West Point Island

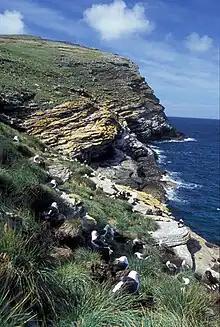
Black-browed albatrosses on West Point Island

West Point Island lies off the north-west point of West Falkland. It is long with a maximum width of . Its dramatic west-facing cliffs are the highest in the Falklands, with the highest point at Cliff Mountain rising to . West Point Island Settlement, with its airstrip, lies on Westpoint Cove in the north-east. It is separated from West Falkland by a narrow channel called the Wooly Gut, which is a local reference to katabatic winds that often occur there. It lies south-east of the Jason Islands, the nearest being South Jason Island.